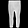
Label: Trouser